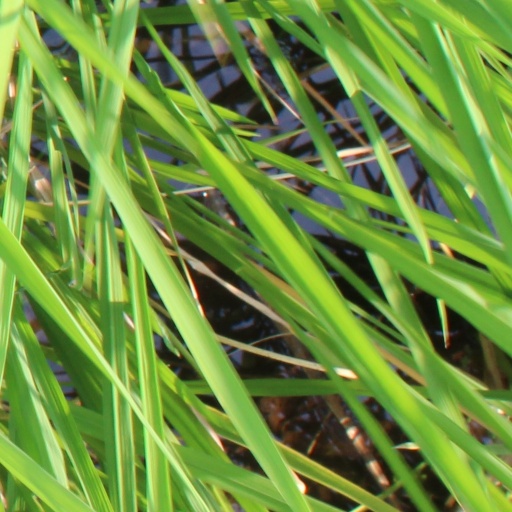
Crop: rice